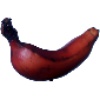
Label: red_banana